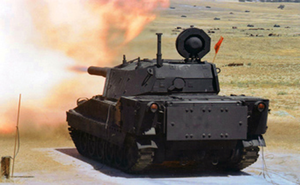
Aussi connu sous le nom de M8 "Buford", le M8 Armored Gun System était un char léger conçu pour remplacer le M551 Sheridan. Son développement a finalement été abandonné en 1996 au profit d'un engin sur roue, le Stryker Mobile Gun System.